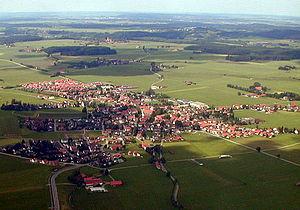
Legau est une commune de Bavière, située dans l'arrondissement d'Unterallgäu, dans le district de Souabe.